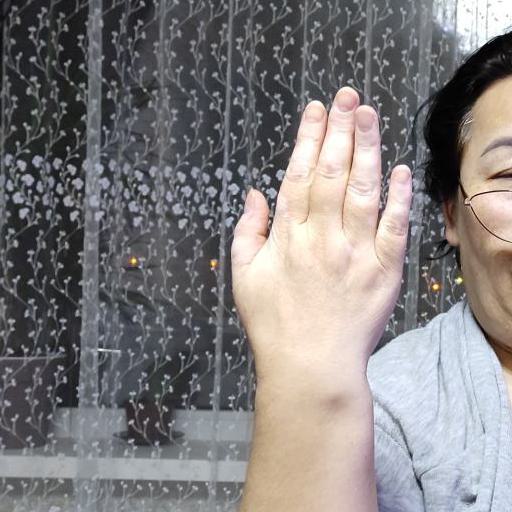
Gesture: stop_inverted